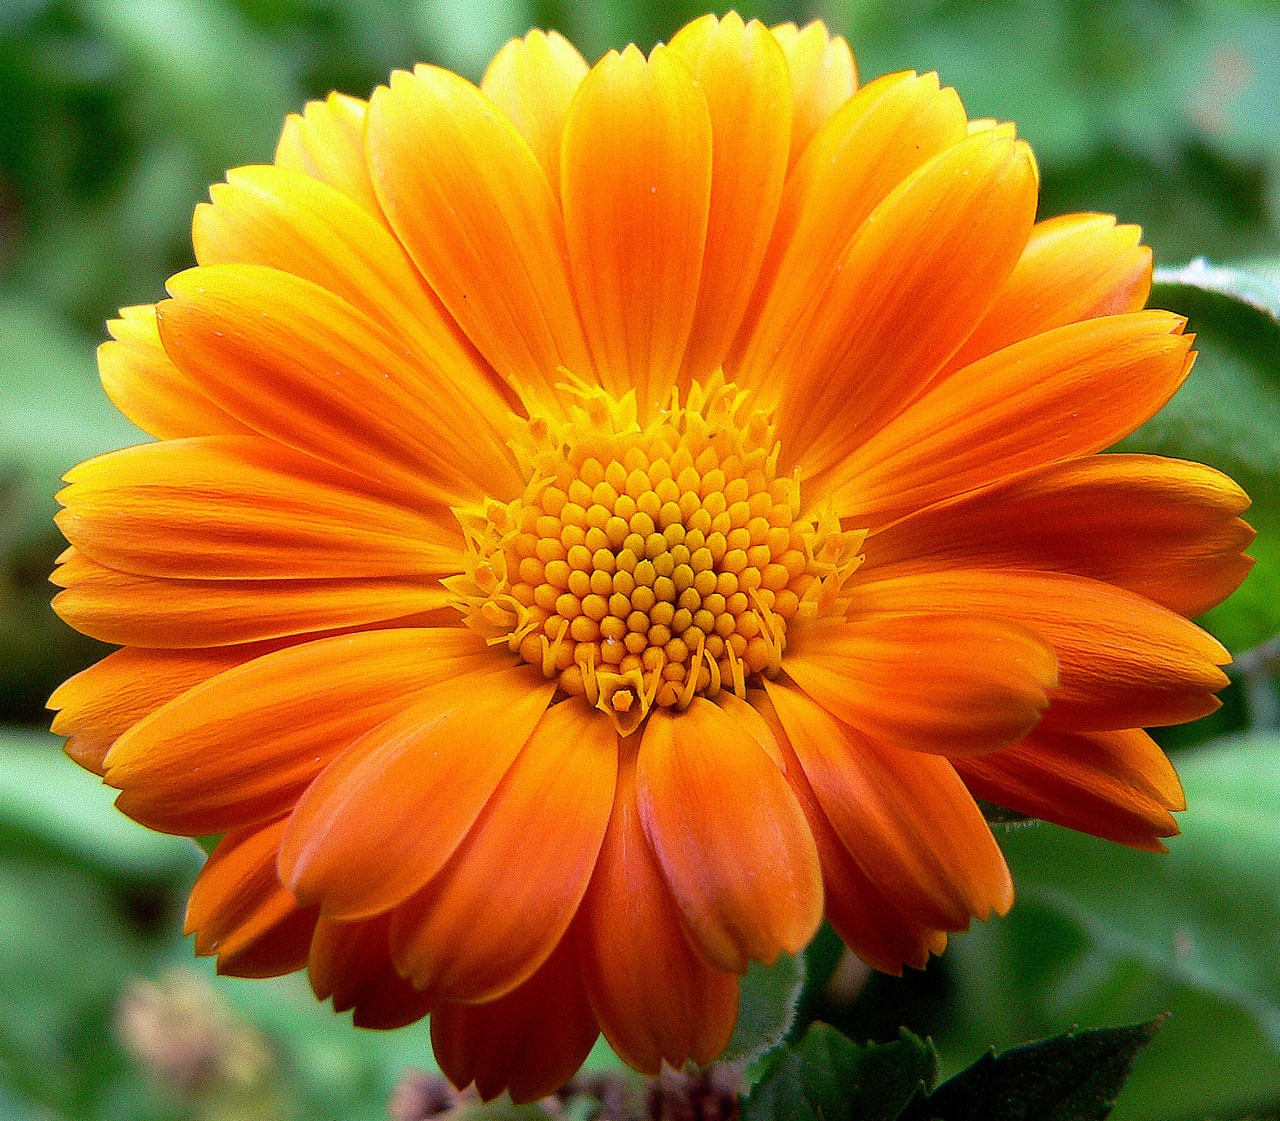
plant, flower, petal, daisy, orange, herb, yellow, flora, perennial, gold, bright, asteraceae, gerbera, vibrant, macro photography, ornamental plant, flowering plant, daisy family, calendula, african daisy, annual plant, plant stem, land plant, blanket flowers, mutisioideae